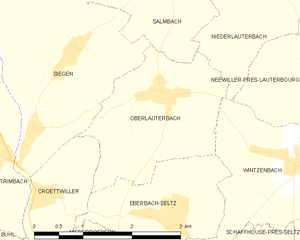
Carte des communes françaises